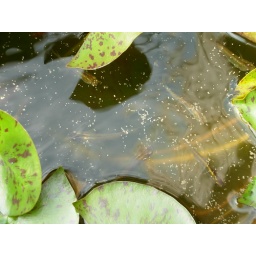
Oryzias latipes in water lily bowl